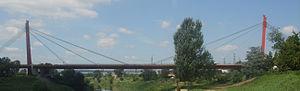
Fabrizio de Miranda est un ingénieur civil italien né à Naples le 30 octobre 1926, et mort à Milan le 21 janvier 2015.
De tous les ponts de Florence, seul le Ponte Vecchio a échappé aux destructions de la Seconde Guerre mondiale en août 1944 dans la ville de Florence effectuées par les troupes allemandes lors de leur retraite face à l'avancée des Alliés et à leurs troupes blindés pour leur traversée du fleuve Arno.
Le Ponte all'Indiano est un des ponts de Florence sur l'Arno, le plus récent et en aval du centre historique de Florence.